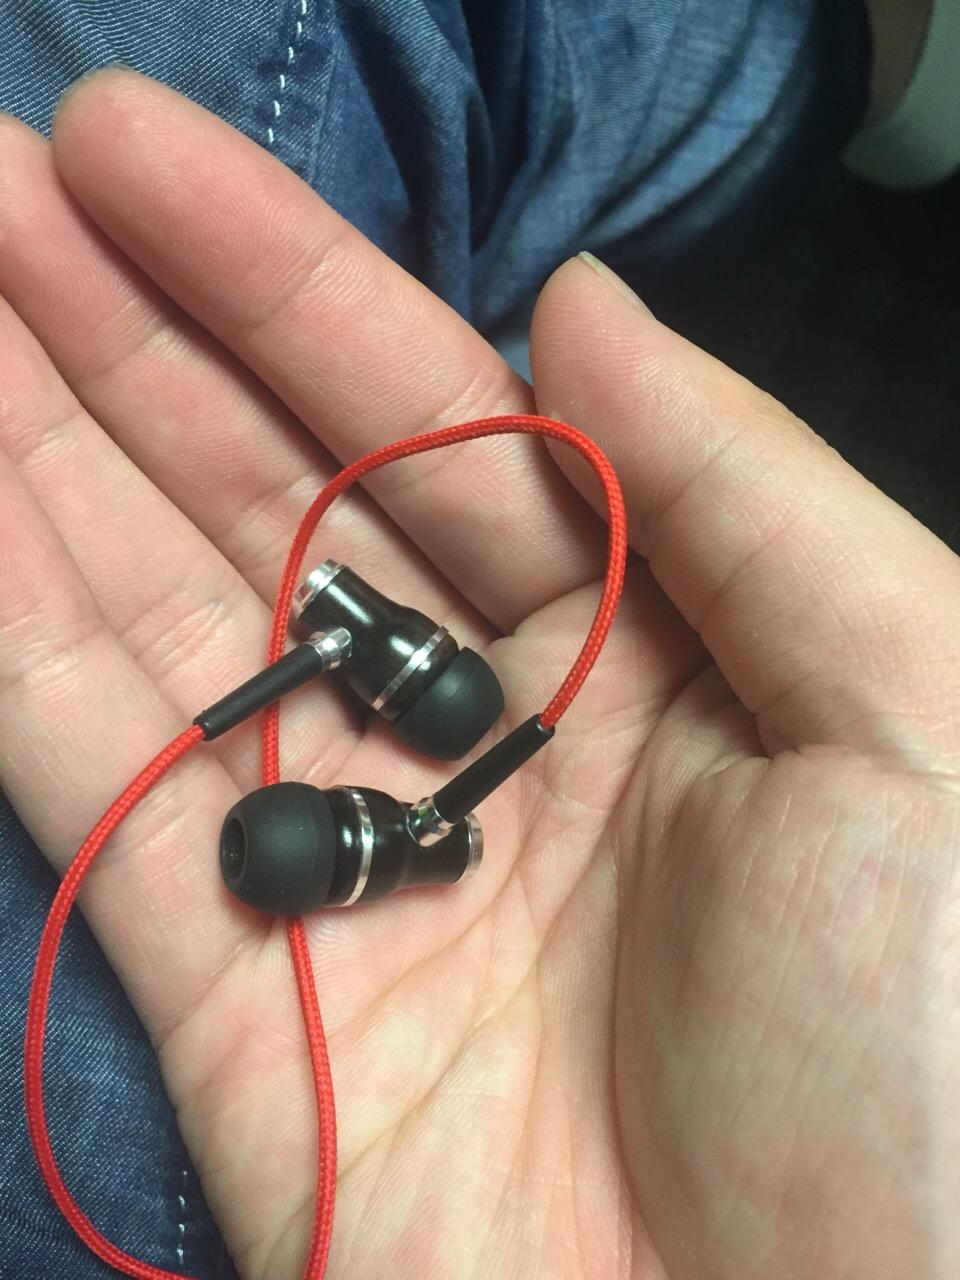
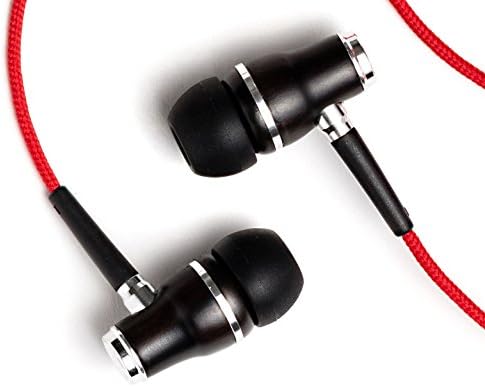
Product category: headphones
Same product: yes